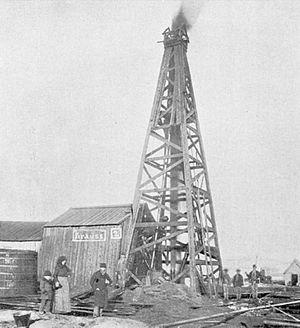
Le forage est l'action de creuser un trou dans la Terre. L'équipement du puits, tel les tubages, et de manière générale les moyens techniques permettant de creuser, varient en fonction de son dimensionnement et de ses objectifs. On fore pour prospecter et/ou exploiter le sous-sol. Par exemple, des puits sont forés pour :